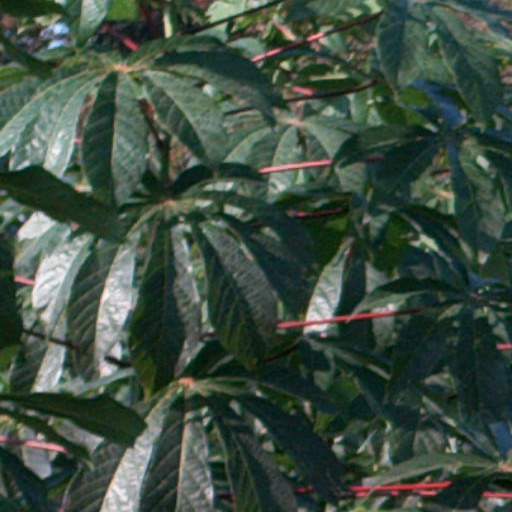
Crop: cassava